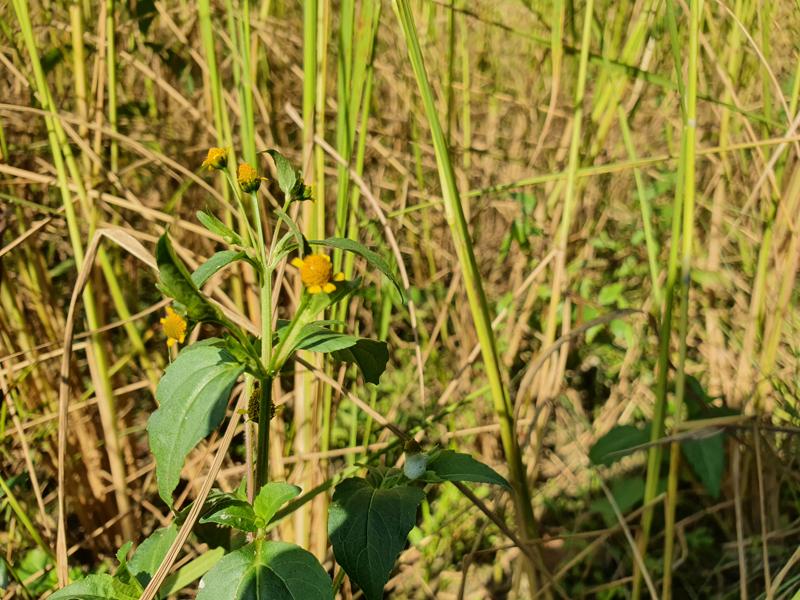
Weed species: Synedrella nodiflora